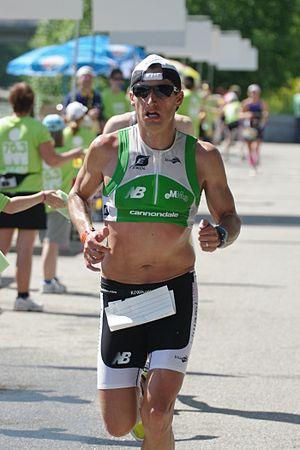
Filip Ospalý, né le 15 mai 1976 à Ústí nad Labem en Tchécoslovaquie, est un triathlète professionnel, champion d'Europe de triathlon et de duathlon.